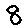
Label: 8